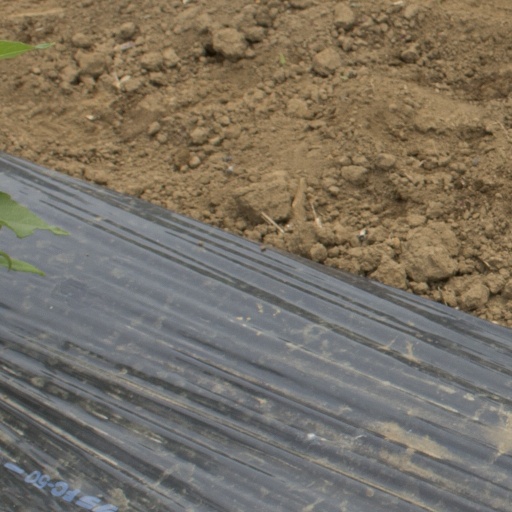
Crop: Jerusalem artichoke